Frances Wasserlein

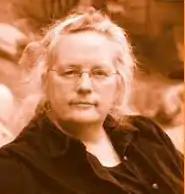
Frances Wasserlein

Frances Wasserlein (b. July 31, 1946 San Francisco – August 23, 2015 Halfmoon Bay) was a Canadian-American arts community manager and a LGBTQ rights activist living in Canada. She was executive producer of Vancouver Folk Music Festival and box office manager of other festivals and centers in the Vancouver area. She was a board member of a British Columbia Arts Council predecessor from 1996 to 2002.